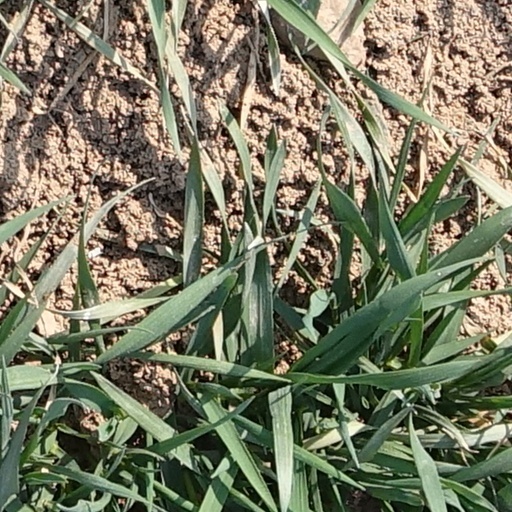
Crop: wheat